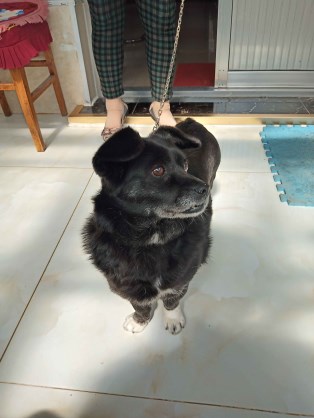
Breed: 3336-n000121-chinese_rural_dog